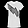
Label: T - shirt / top